Santa Olalla de Bureba

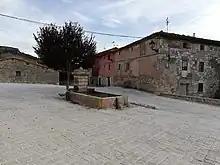
Constitution Square, Santa Olalla de Bureba.

The village of Santa Olalla de Bureba is located at the foot of La Brújula and bathed by the Ebro, although in a part of its term, which borders Caborredondo, flows into the River Douro. It owes its name to Saint Eulalia, a young woman who deserved the glory of martyrdom during the persecution of Diocletian at the beginning of the 4th century. The body of the saint was taken to Asturias in the wake of the Arab invasion and then guarded with all veneration in Oviedo, extending its devotion throughout the north of Spain in the centuries altomedievales. When the foramontanos arrived at these lands the group that founded this town, probably in the ninth century, after the foundation of Burgos (year 884), brought some relic of the saint and hence the name of the new town.